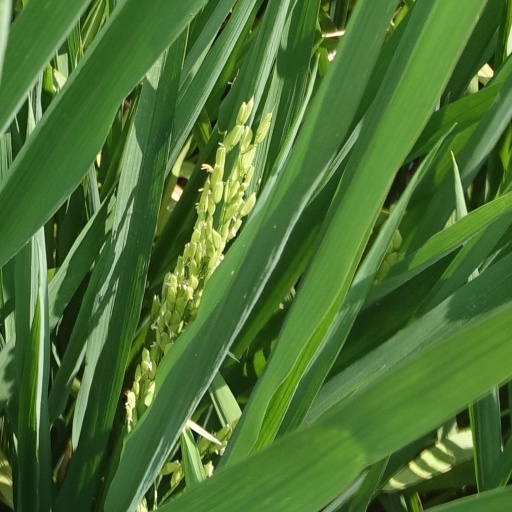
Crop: rice